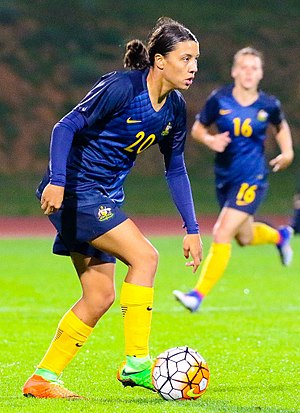
Sam Kerr
Kerr ved Algarve Cup 2017.
Samantha Kerr er en kvindelig australsk fodboldspiller, der spiller som angriber for amerikanske